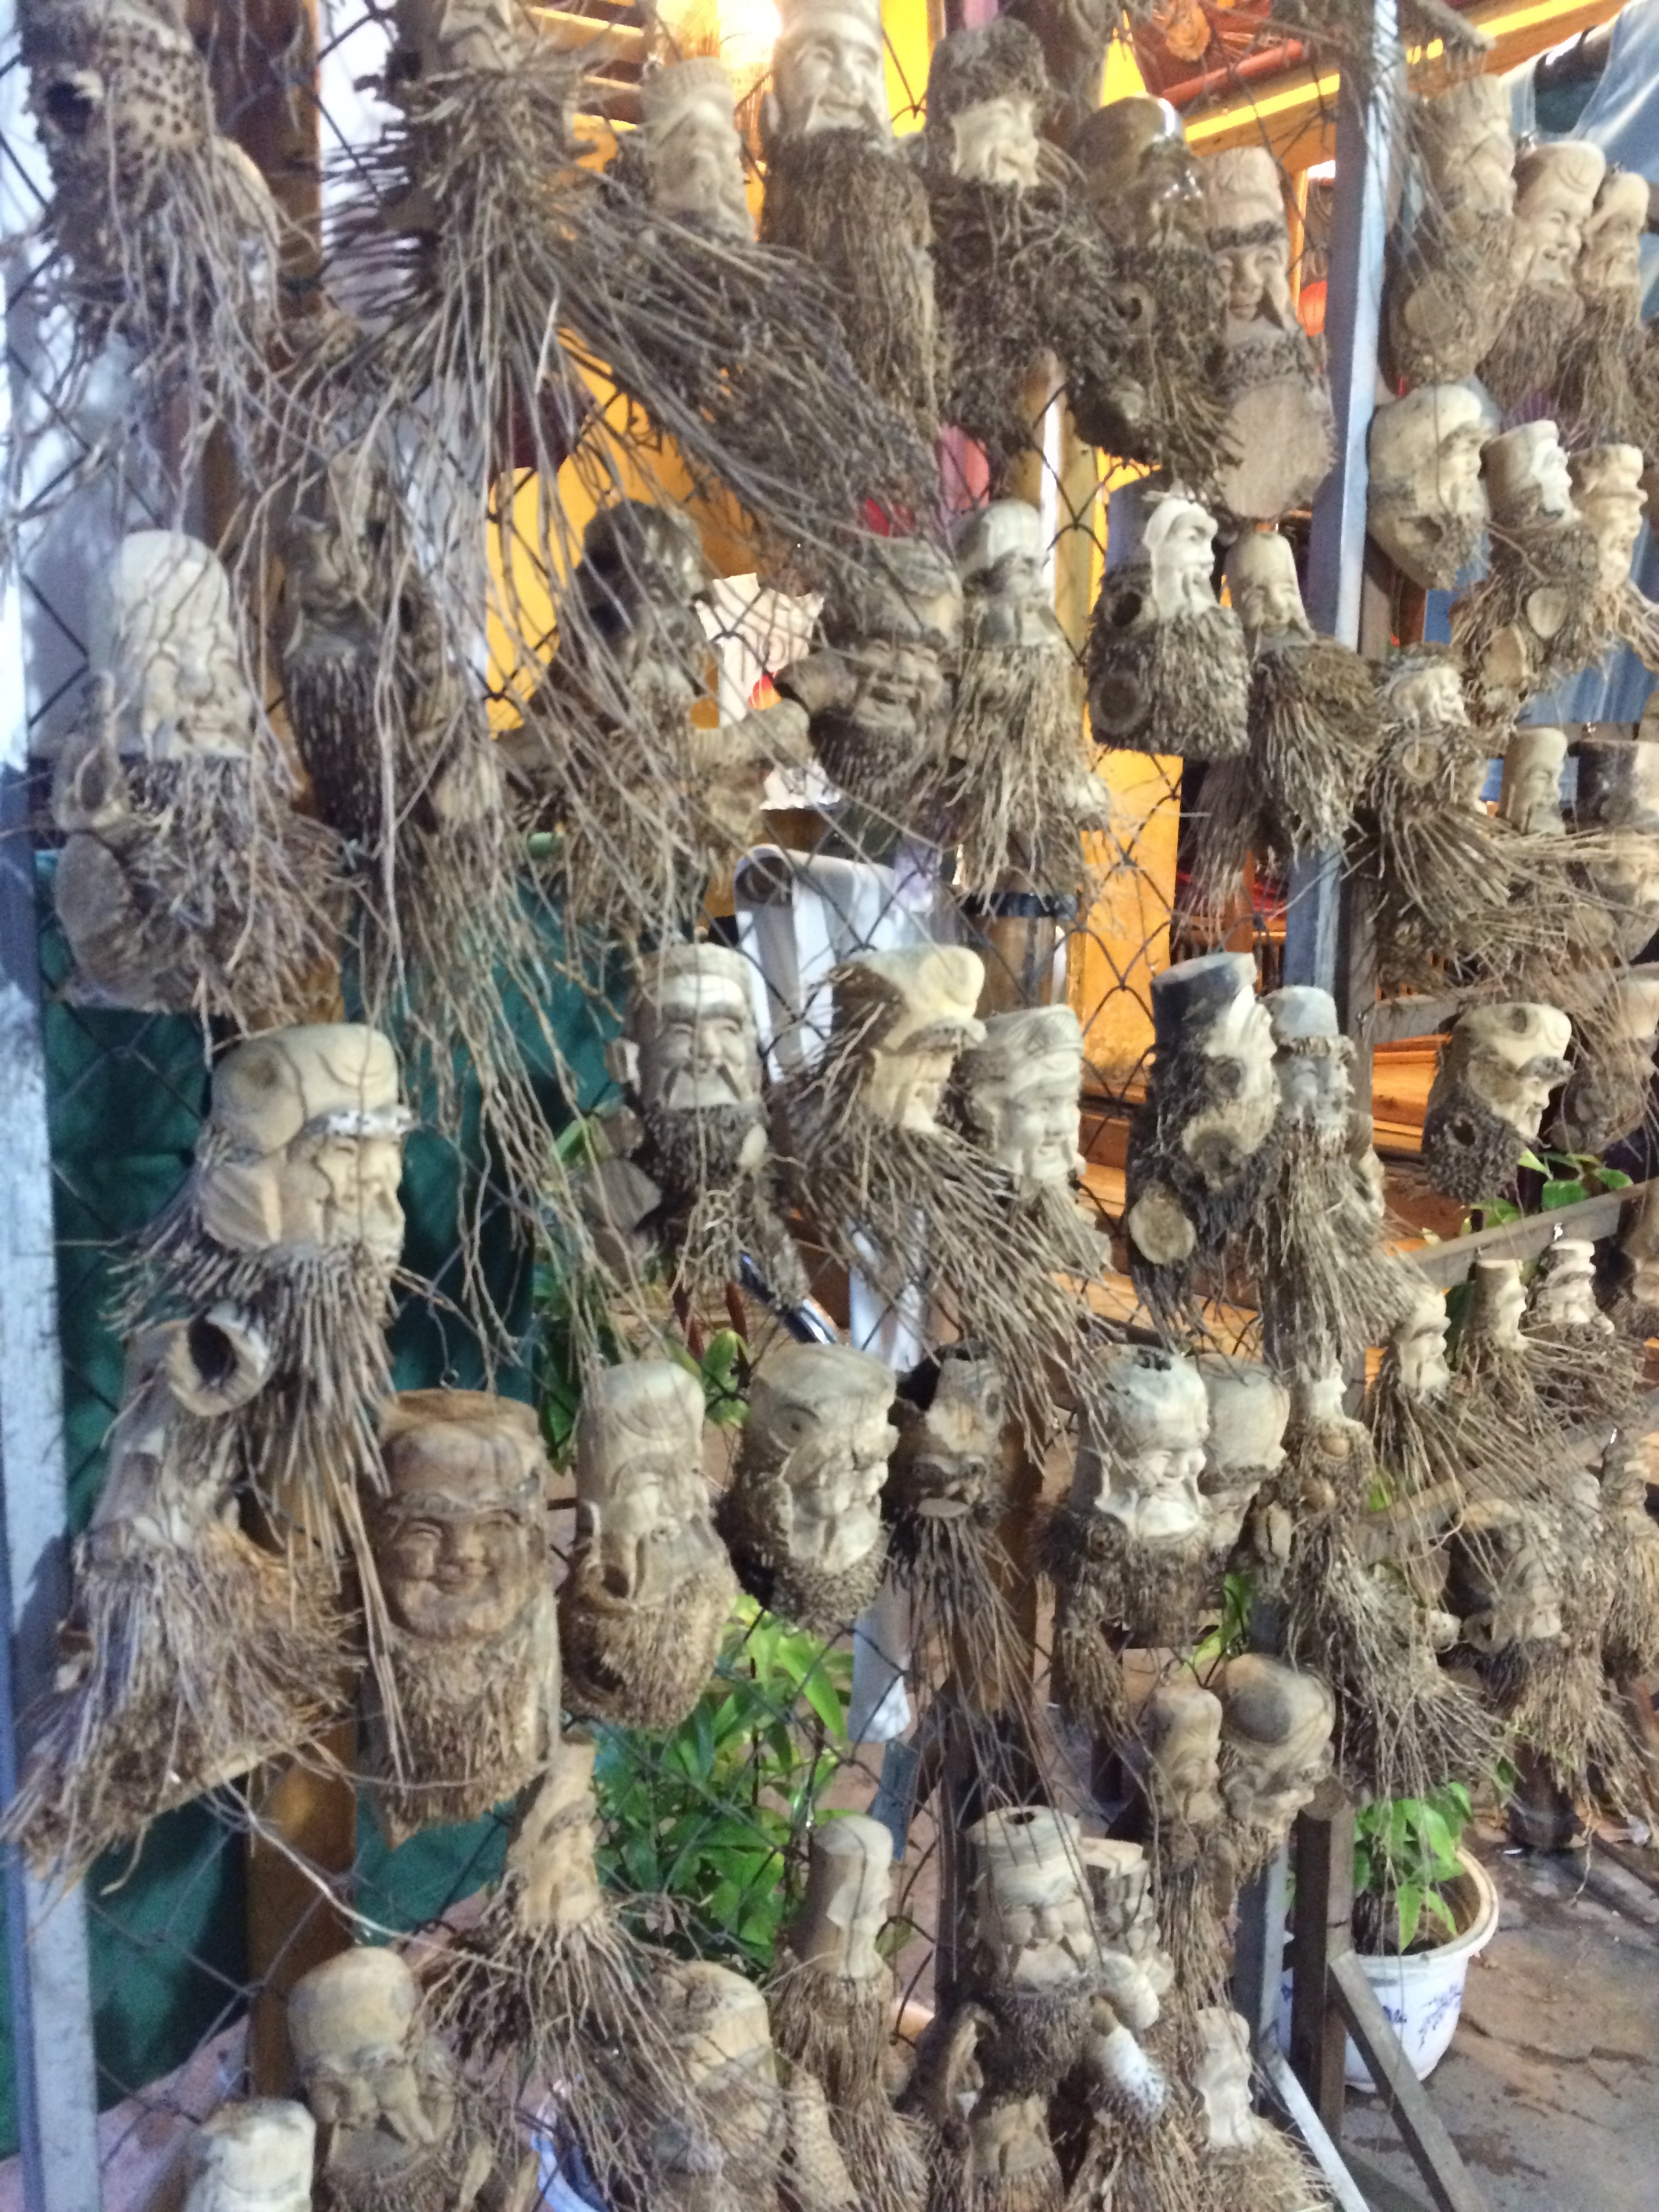
tree, flower, food, christmas decoration